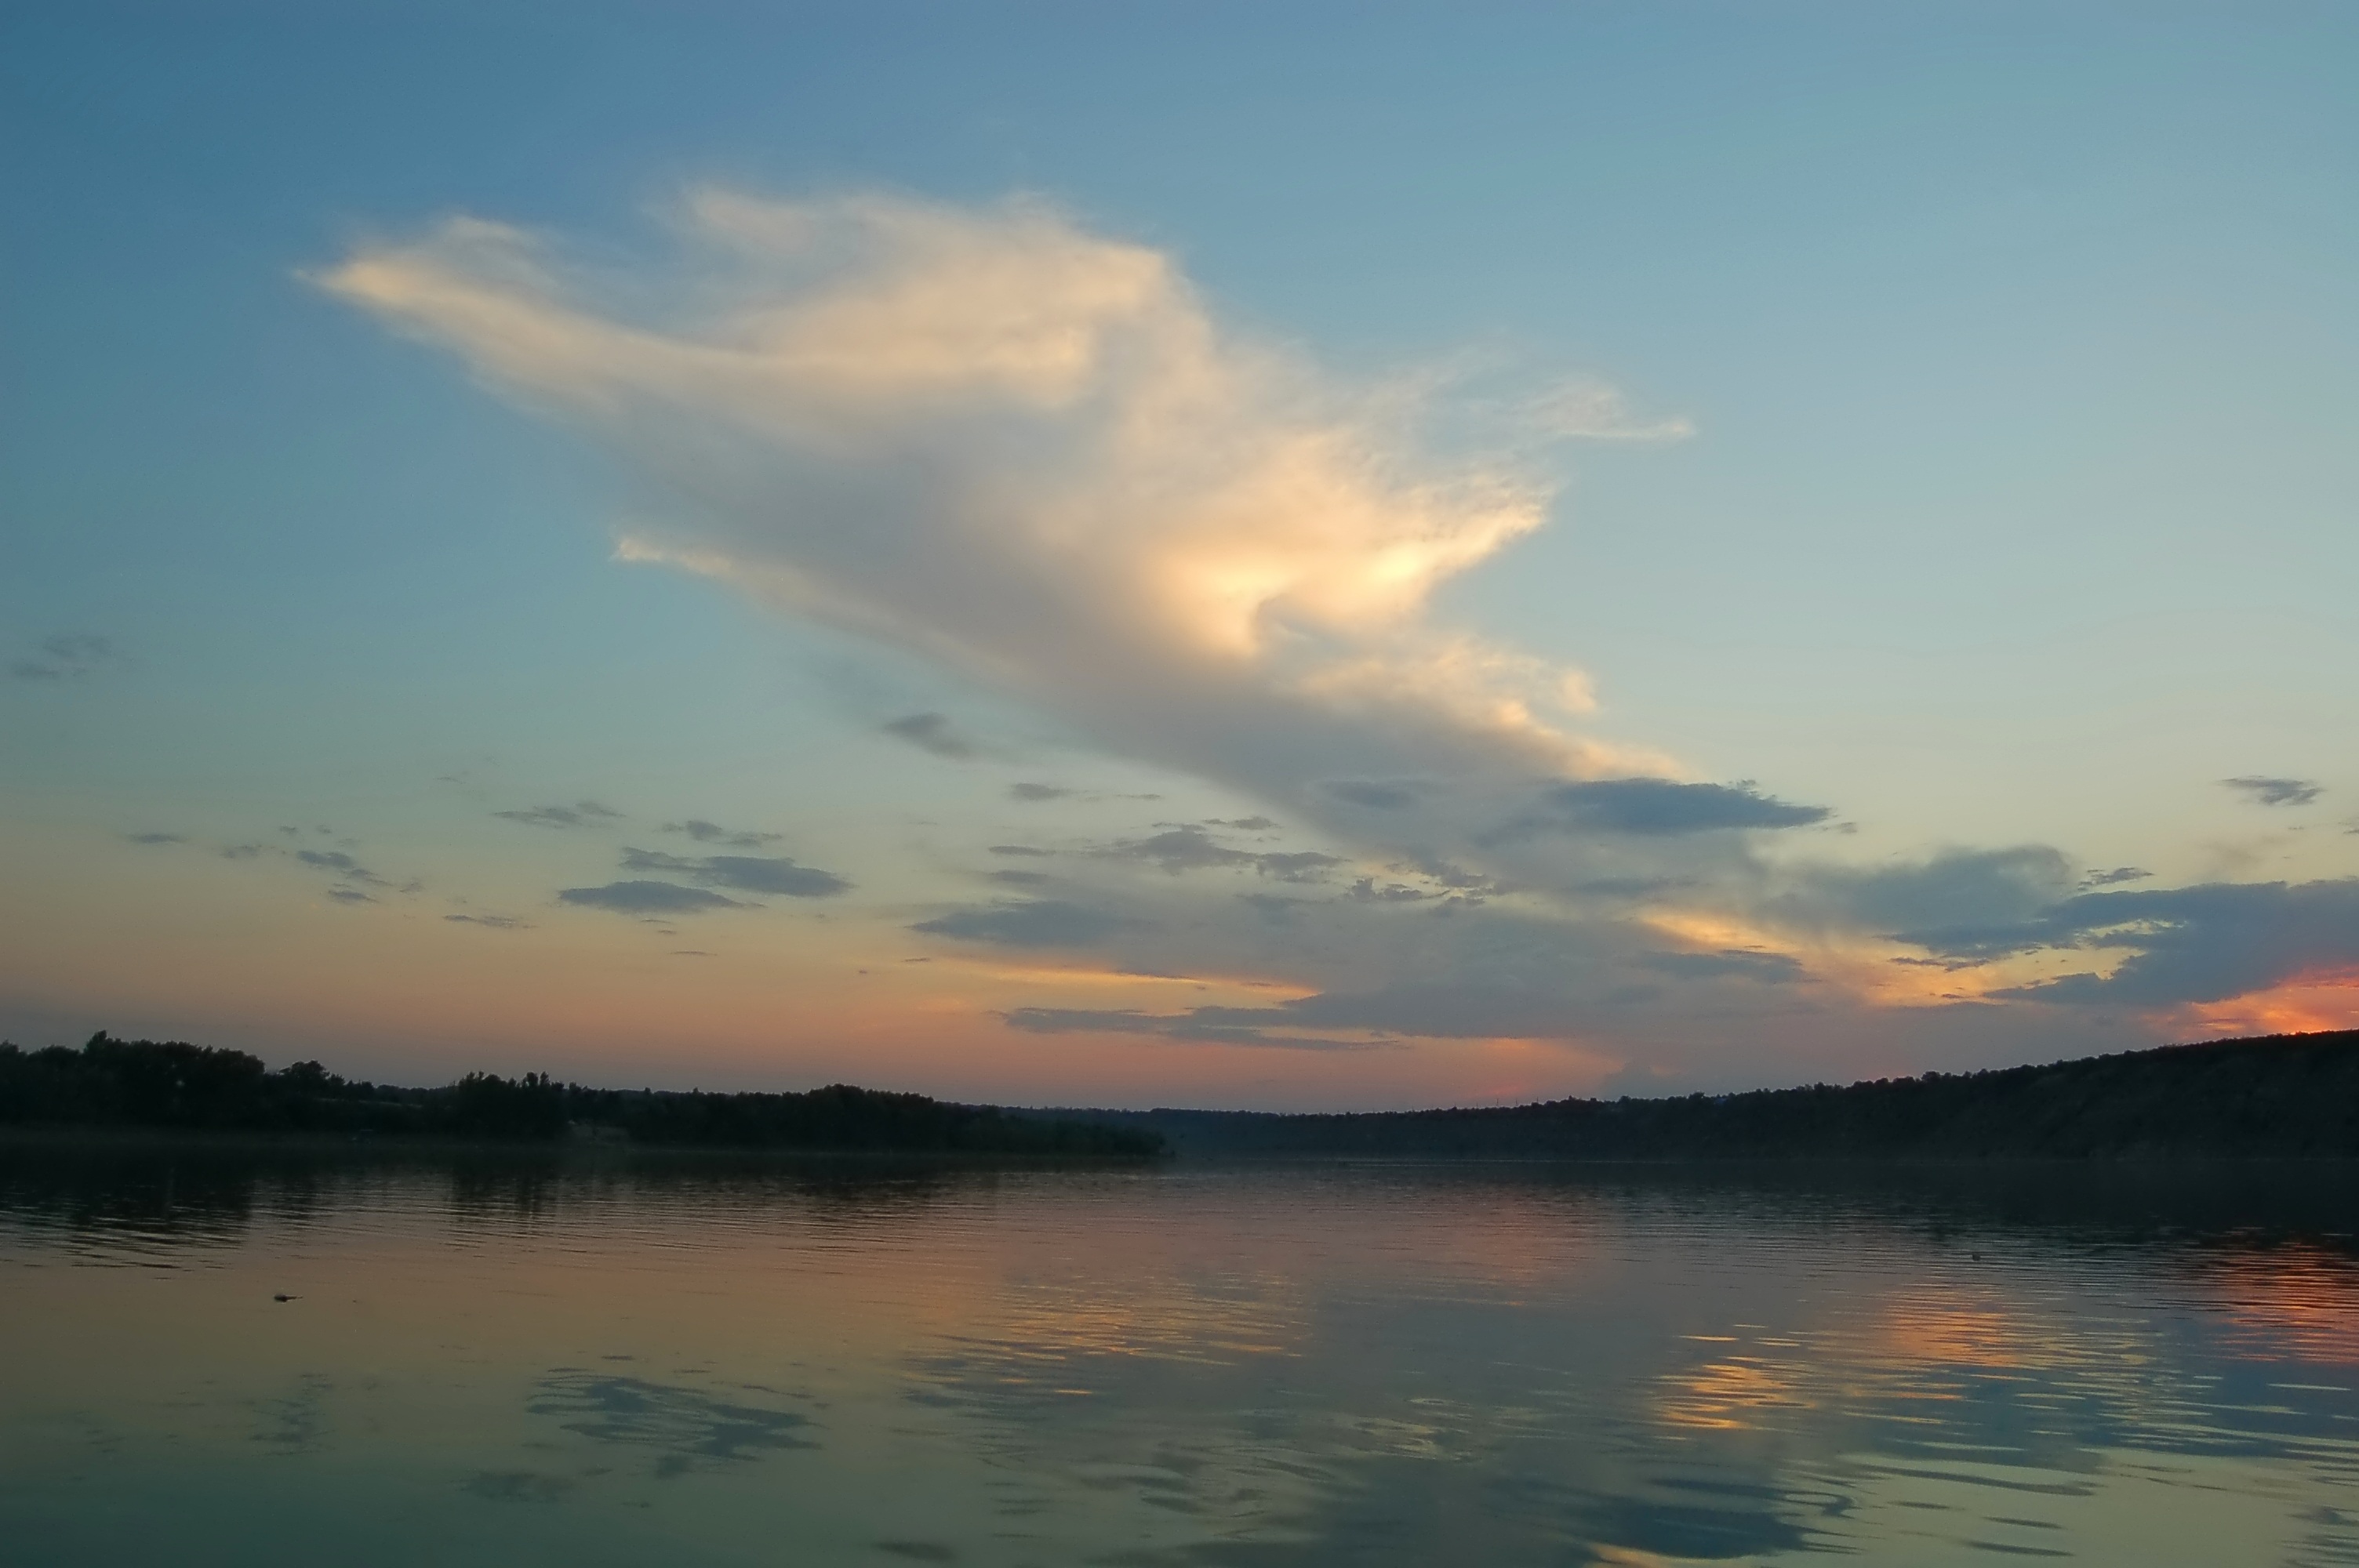
landscape, sea, nature, horizon, cloud, sky, sunrise, sunset, morning, lake, dawn, river, travel, dusk, evening, reflection, bay, loch, afterglow, meteorological phenomenon, atmospheric phenomenon